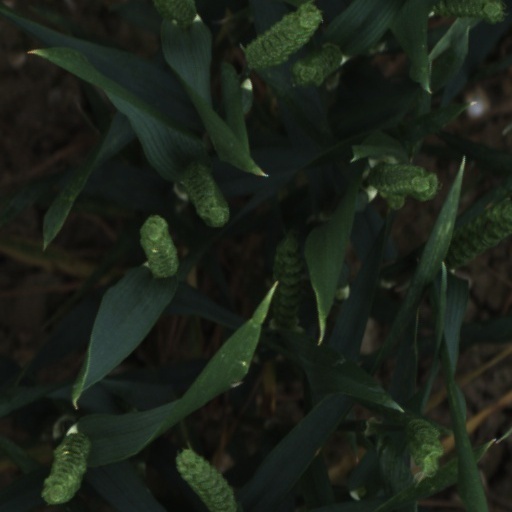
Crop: wheat